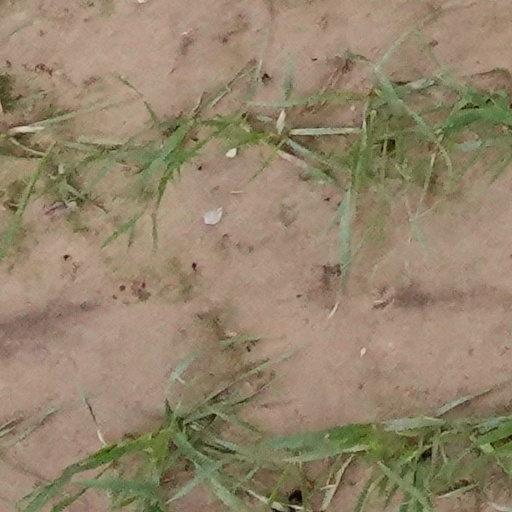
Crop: wheat